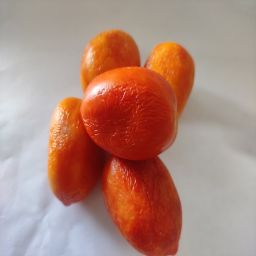
Crop: Tomato
Quality: Old